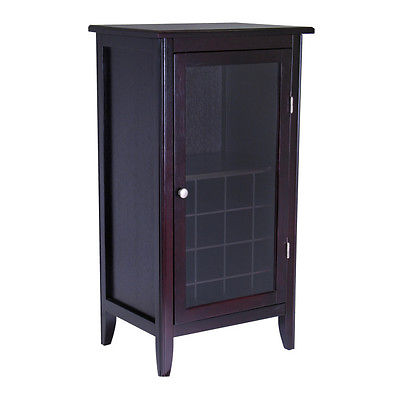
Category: cabinet